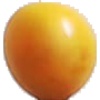
Label: cherry_wax_yellow